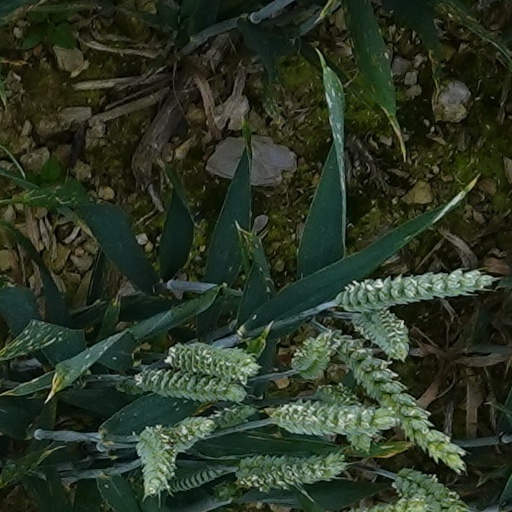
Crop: wheat